Old Town Manassas

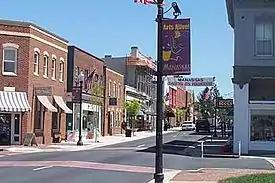
Old Town Manassas, November 2006

Old Town Manassas, or the Manassas Historic District, is a national historic district located at Manassas, Virginia. It encompasses 206 contributing buildings and 1 contributing object in the central business district and surrounding residential area of city of Manassas.